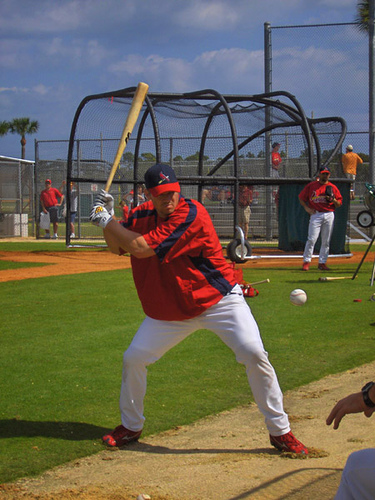
các cầu thủ khác đang theo dõi cú đánh bóng của đồng đội